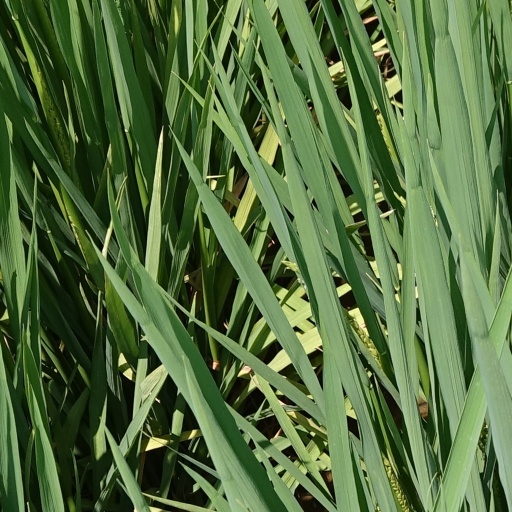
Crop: rice